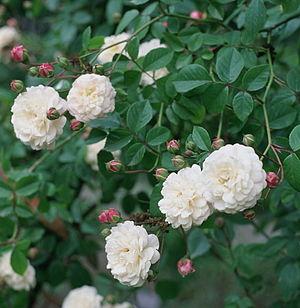
Henri-Antoine Jacques, né à Chelles en actuelle Seine-et-Marne en 1782, mort en 1866, est un pépiniériste rosiériste français, connu notamment pour avoir introduit en France le rosier Bourbon.